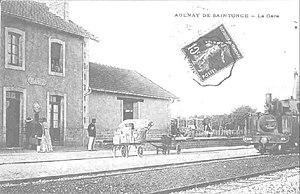
Aulnay, est une commune du Sud-Ouest de la France située dans le département de la Charente-Maritime.
Le Réseau des Charentes et Deux-Sèvres de la compagnie de chemins de fer départementaux, comprend plusieurs lignes construites à voie métrique. Il est situé dans les départements de Charente, Charente-Maritime et Deux-Sèvres. Il a été mis en service en 1886 et fermé en 1950.